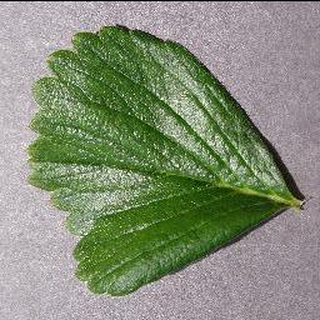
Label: healthy_strawberry